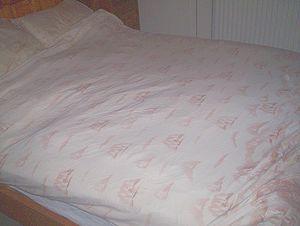
Lit avec couette et housse de couette.